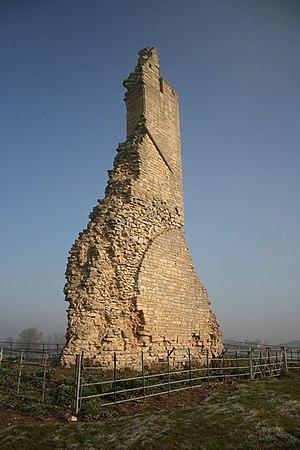
L’abbaye de Kirkstead est une ancienne abbaye cistercienne située dans la ville de Woodhall Spa, en Angleterre. Comme la plupart des abbayes britanniques, elle a été fermée par Henry VIII durant la campagne de dissolution des monastères.
Cet article liste les abbayes cisterciennes actives ou ayant existé sur le territoire anglais actuel. Il s'agit des abbayes de religieux appartenant à l'ordre cistercien, ou aux ordres qui en sont issus.